Trams in Kolkata

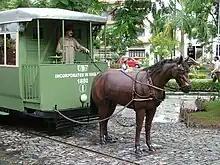
Life-size model of a horse-drawn tram at the City Centre arcade, Salt Lake

The first horse-drawn trams in India ran for between Sealdah and Armenian Ghat Street on 24 February 1873. The service was discontinued on 20 November of that year. The Calcutta Tramway Company was formed and registered in London on 22 December 1880. Meter-gauge horse-drawn tram tracks were laid from Sealdah to Armenian Ghat via Bowbazar Street, Dalhousie Square, and Strand Road. The route was inaugurated by the Viceroy, Lord Ripon, on 1 November 1880.